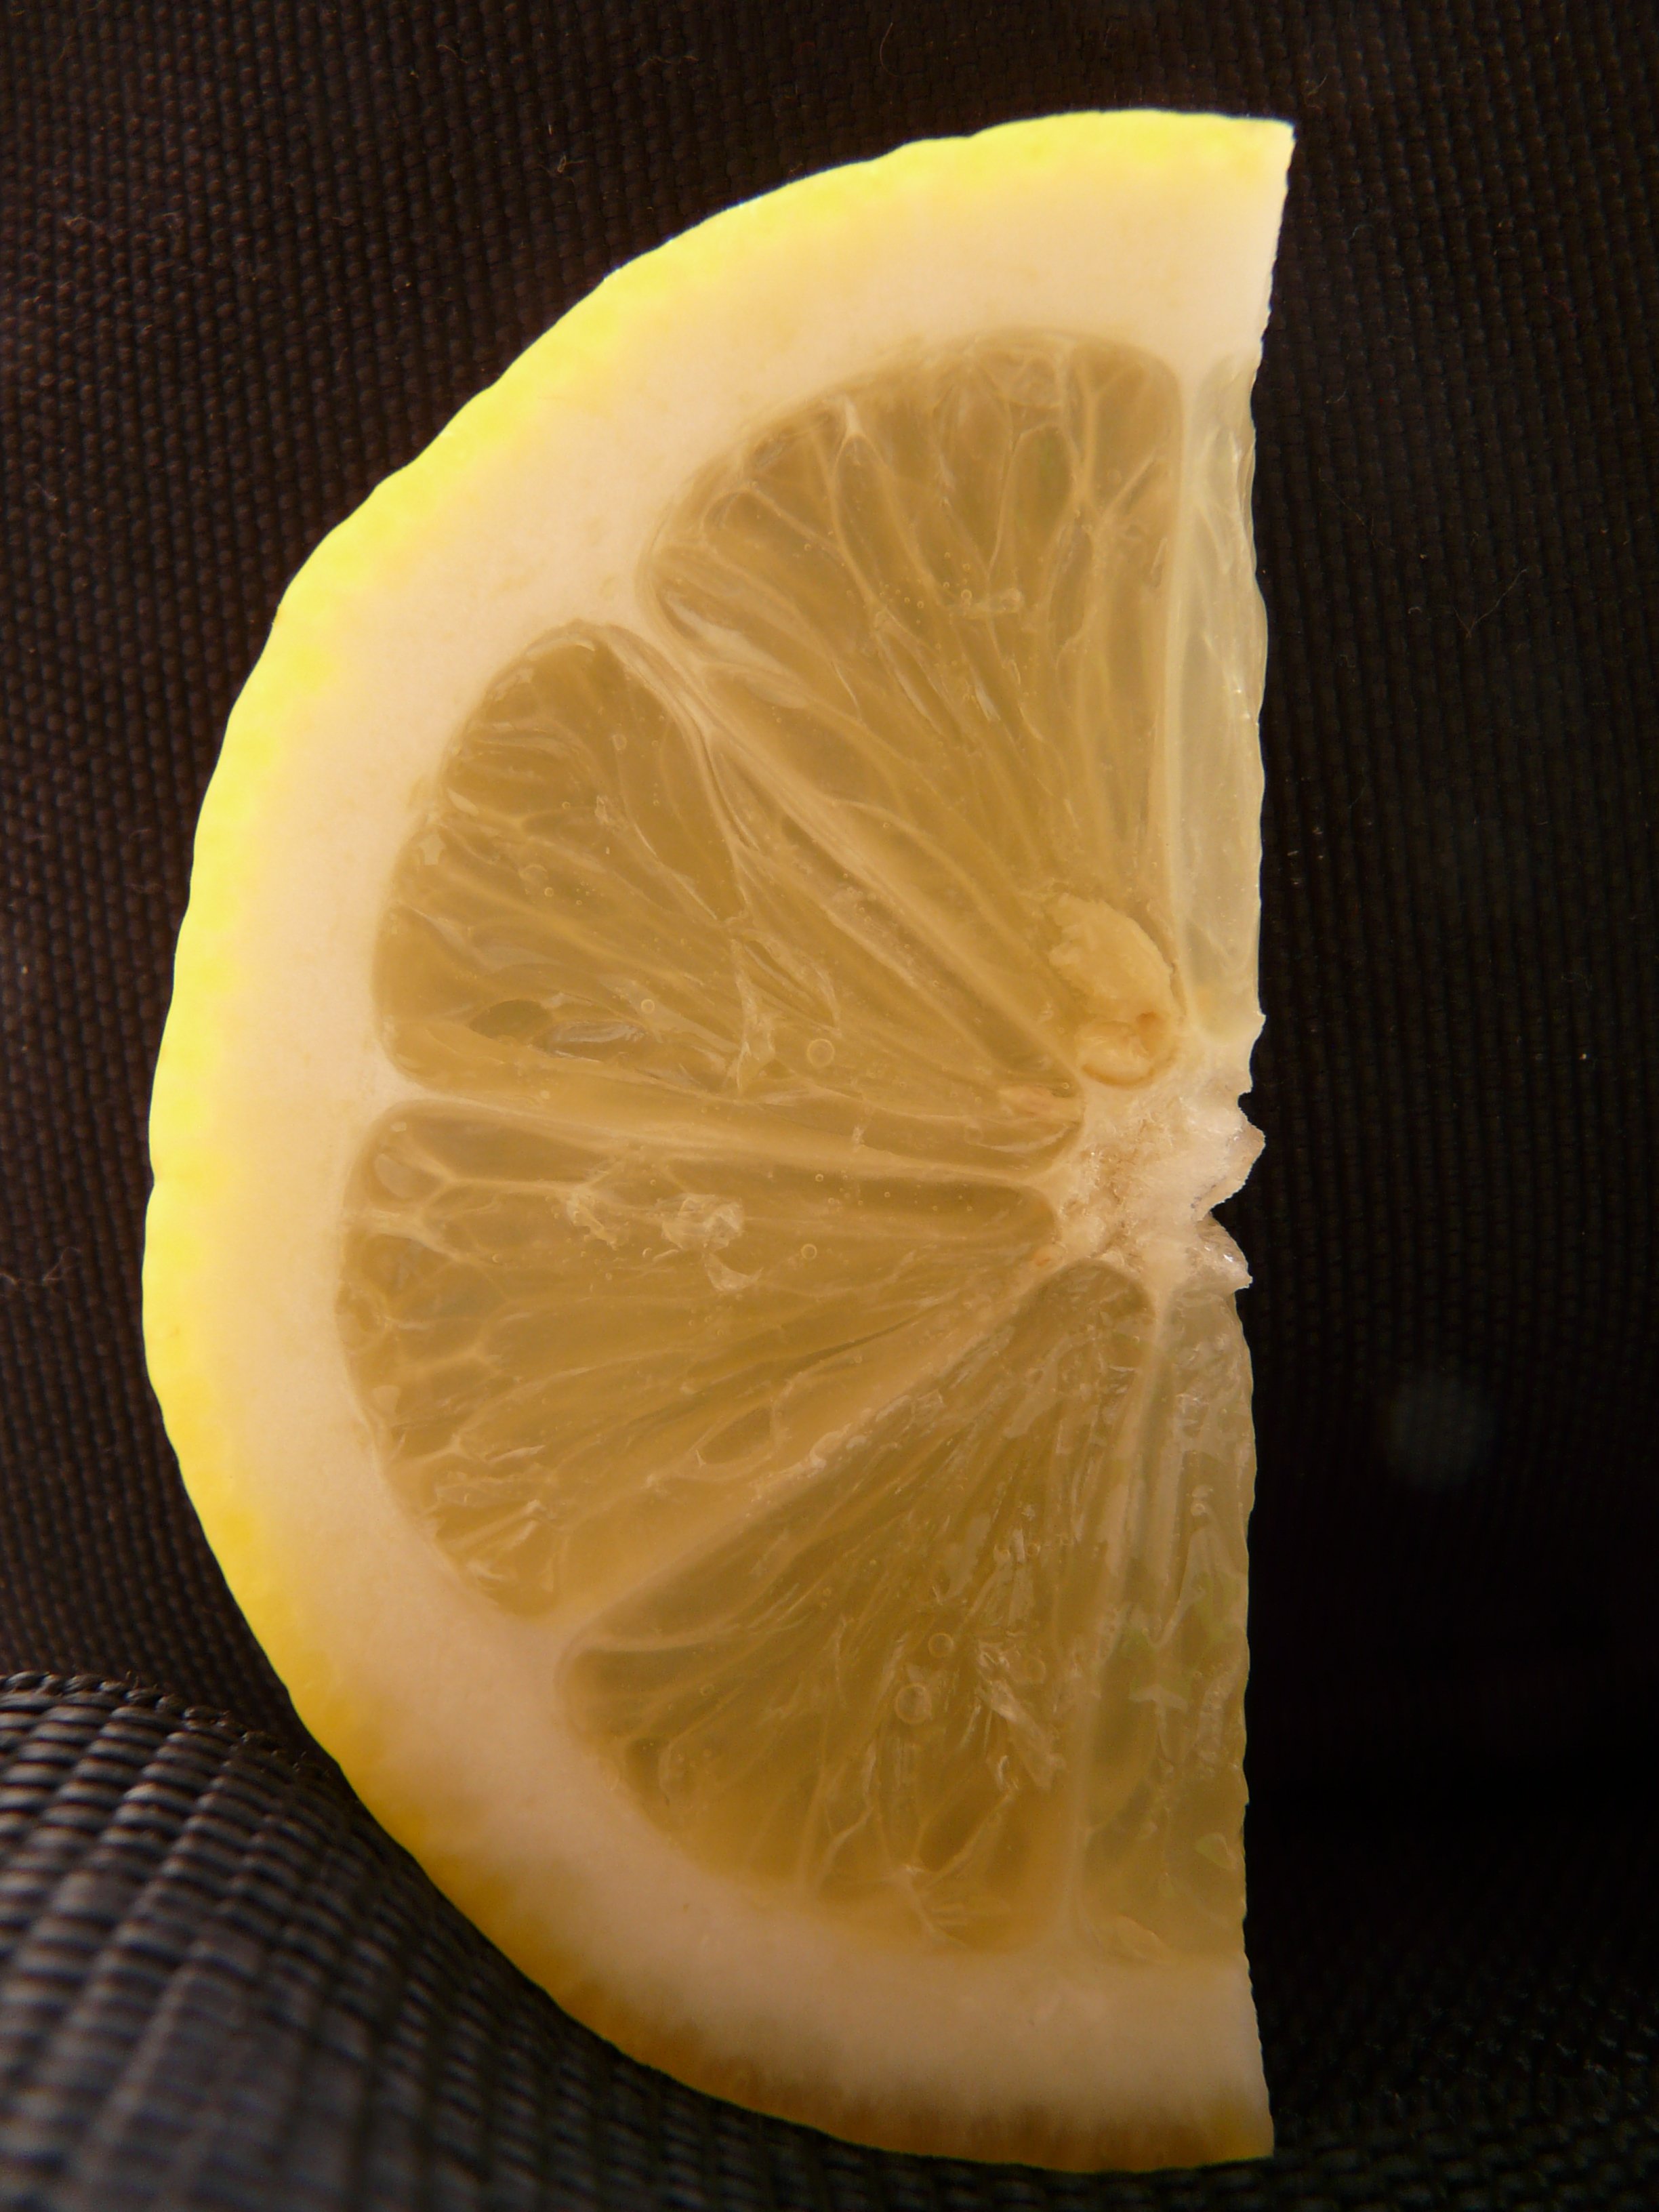
plant, fruit, food, produce, yellow, lemon, carving, citron, citrus, sour, flowering plant, fruity, land plant